Listen (2012 film)

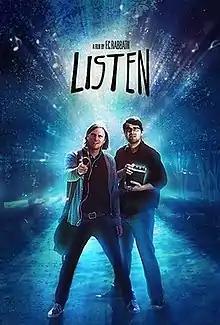
Film poster

Listen is a 2012 American thriller/sci-fi/comedy film written/directed by F.C.Rabbath. The story is based on a short film by the same writer/director made in 2007. The film stars Joshua Mikel, Sergio Soltero, Bill Kelly and Lanny Thomas.